Sir Charles Johnston, 1st Baronet

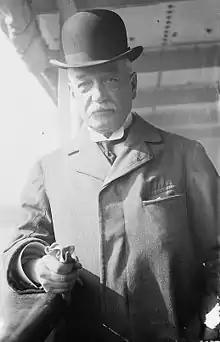
Sir Charles Johnston in 1914

Sir Charles Johnston, 1st Baronet (3 May 1848 – 10 April 1933), was Lord Mayor of London for 1914 –15.